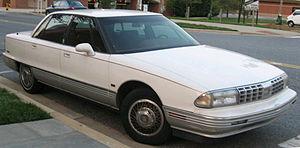
L'Oldsmobile 98 est une automobile du constructeur américain Oldsmobile. Elle est produite de 1941 à 1996 à travers huit générations différentes. C'est une des rares voitures à avoir porté presque toujours des jupes d'ailes.